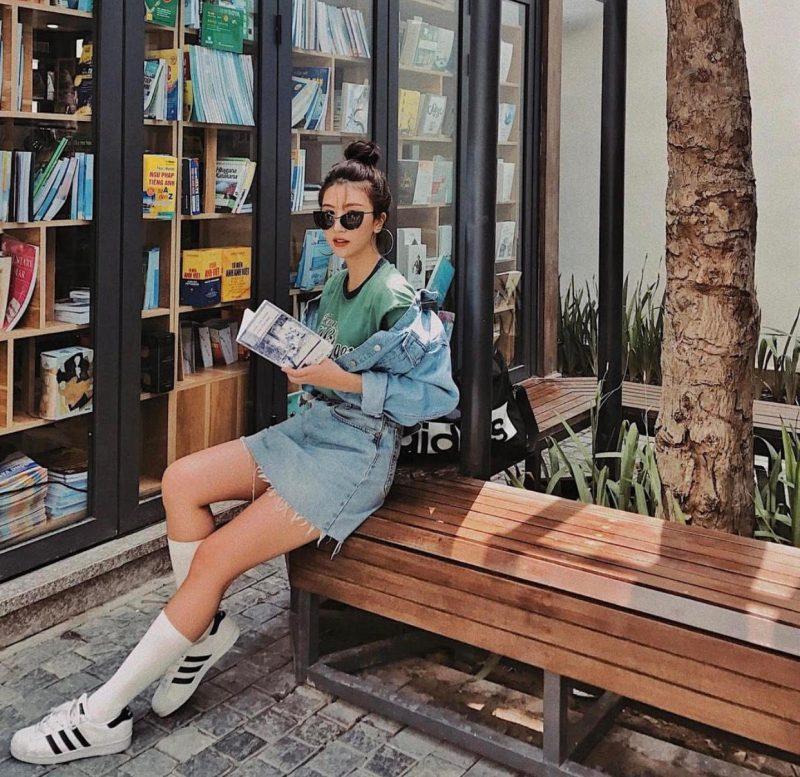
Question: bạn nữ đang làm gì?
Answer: đang cầm một cuốn sách